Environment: lab
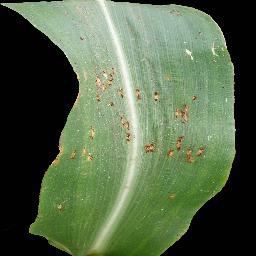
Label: common_rust